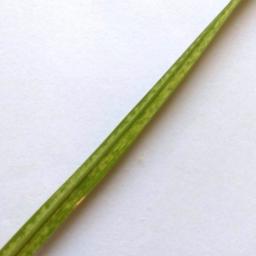
Label: Rice___Healthy